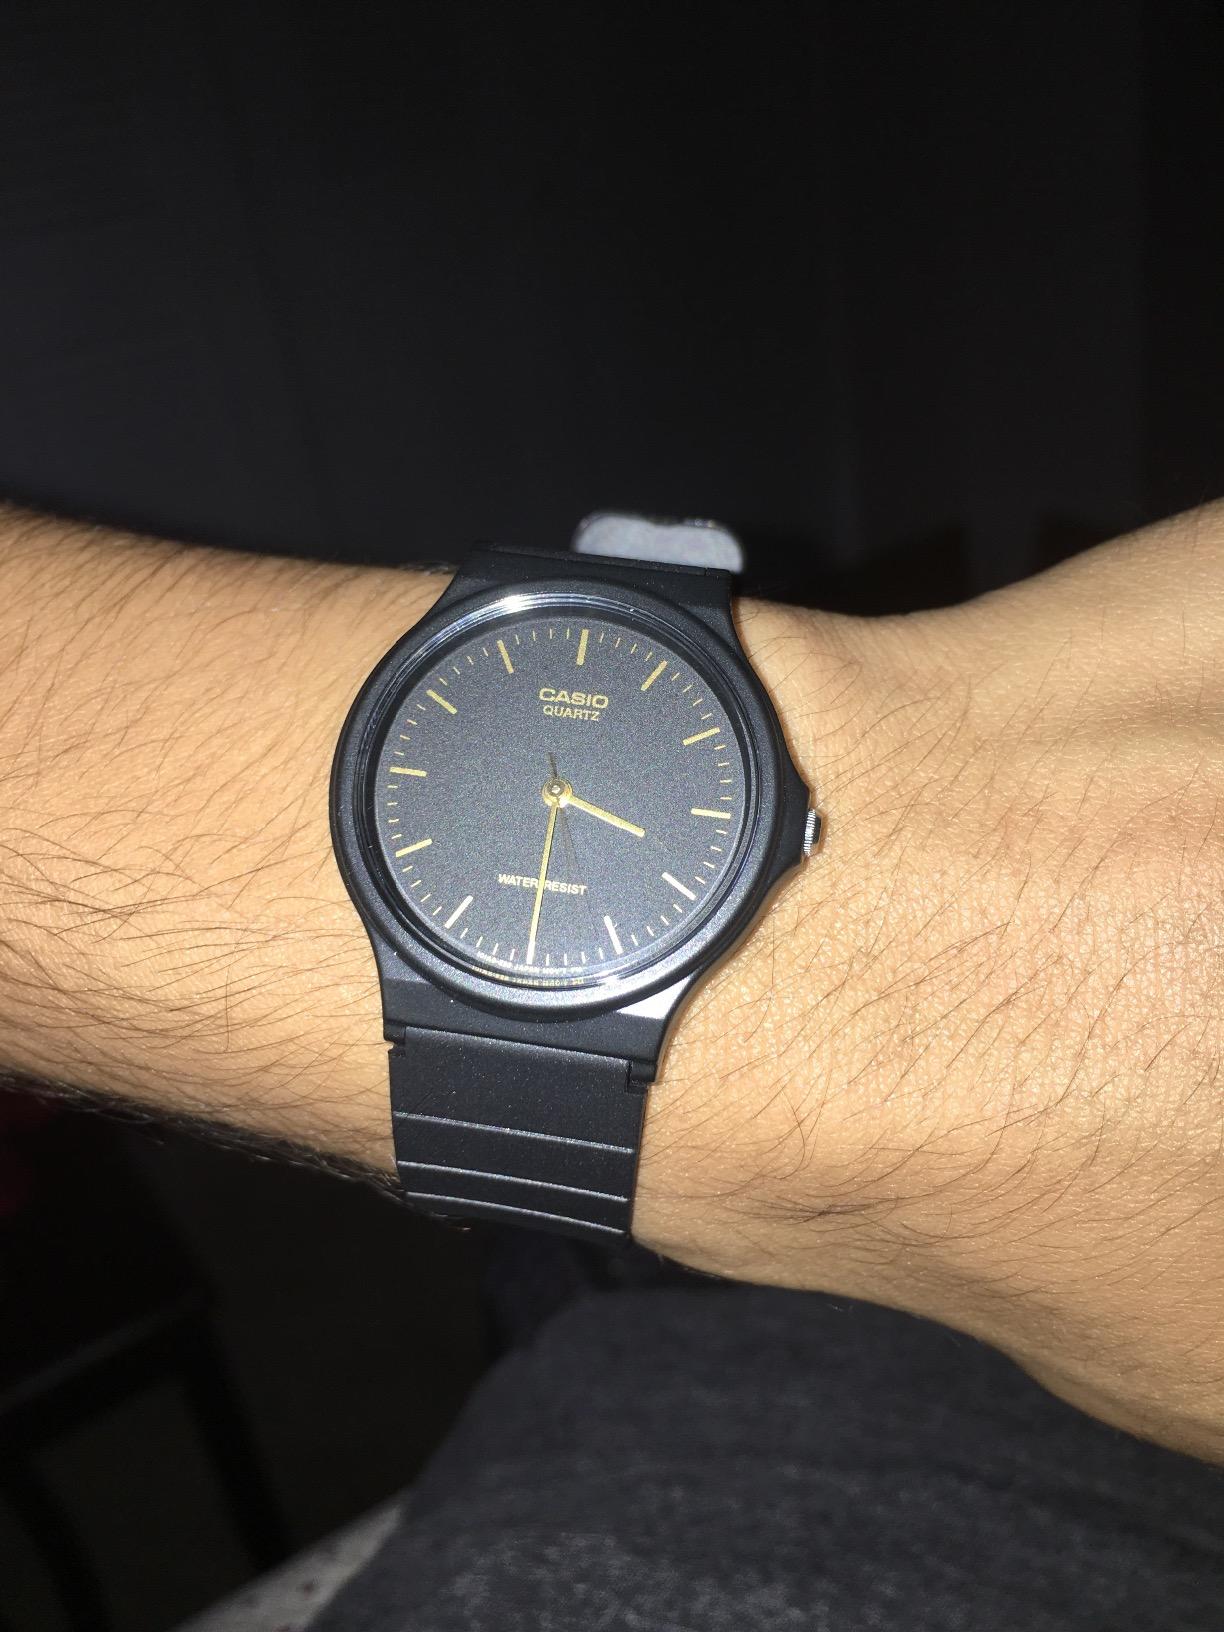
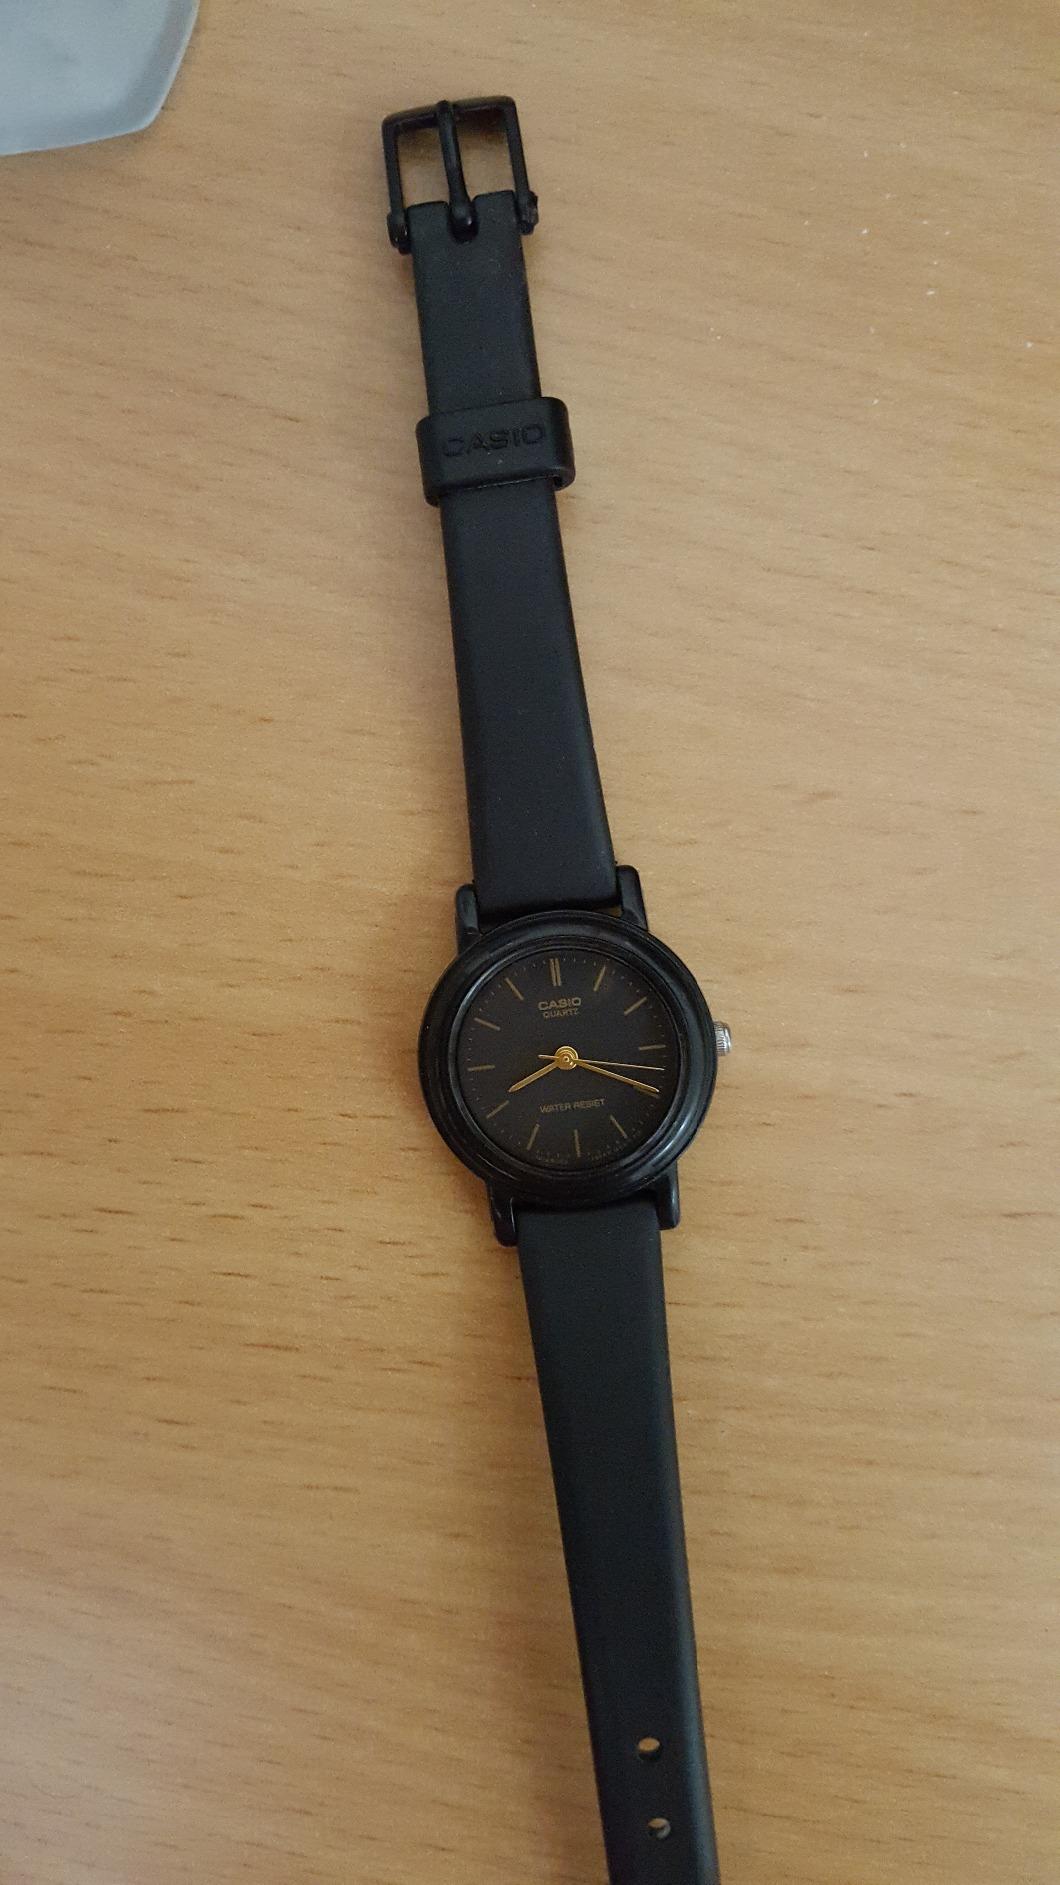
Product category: accessories_watch
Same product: no